Georgetown Formation

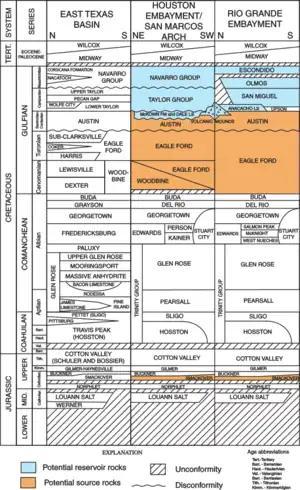
Georgetown Formation stratigraphic column in Texas

The Georgetown Formation is a geologic formation in Mexico and the United States. It preserves fossils dating back to the Cretaceous period.